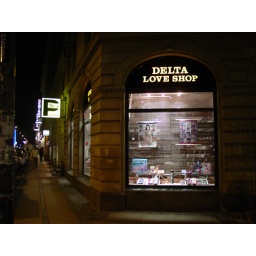
Yes, baby...Porn in the basement, literally...this was downstairs and out the front door of my home away from home. Fun.